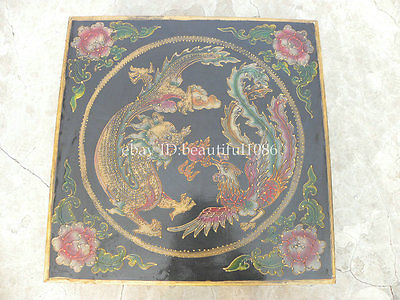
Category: table